Mac and Mc together

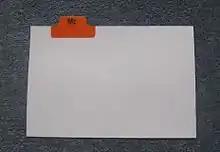
Mc tab on a file card divider of British origin. Some traditional filing systems treated Mac/Mc names as if the prefix were a letter such as a putative "Mc" between L and M or between M and N in the alphabet.

This topic has a complicated and disparate history, spread over different continents and relating to different areas of indexing, cataloguing and filing. The idea of a collating sequence itself has evolved, over time, and the "Mac and Mc" together example has been taken as representative of a possible paradigm.